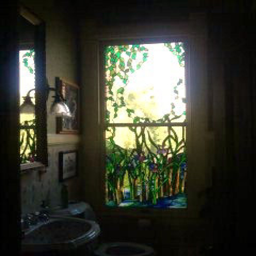
the blue powder room on the main floor .